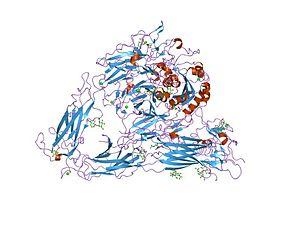
Un domaine EGF, ou domaine EGF-like, EGF-like domain en anglais, est un domaine protéique, conservé à travers l'évolution, appelé ainsi en référence au facteur de croissance épidermique, protéine où ce type de structure a été décrit pour la première fois. Il est formé de 30 à 40 résidus d'acides aminés et a été observé dans un grand nombre de protéines, essentiellement animales. La plupart des occurrences de domaines EGF ont été observées dans les domaines extracellulaires des protéines membranaires ou dans les protéines sécrétées. La cyclooxygénase 2 fait exception.
Les intégrines sont des récepteurs d'adhésion cellulaire, c'est-à-dire des protéines transmembranaires dont l'une des extrémités interagit en général avec des protéines de la matrice extracellulaire situées à l'extérieur de la cellule, l'autre extrémité interagissant avec des constituants intracellulaires, notamment des molécules de signalisation contrôlant la migration, la survie, la prolifération et la différenciation.